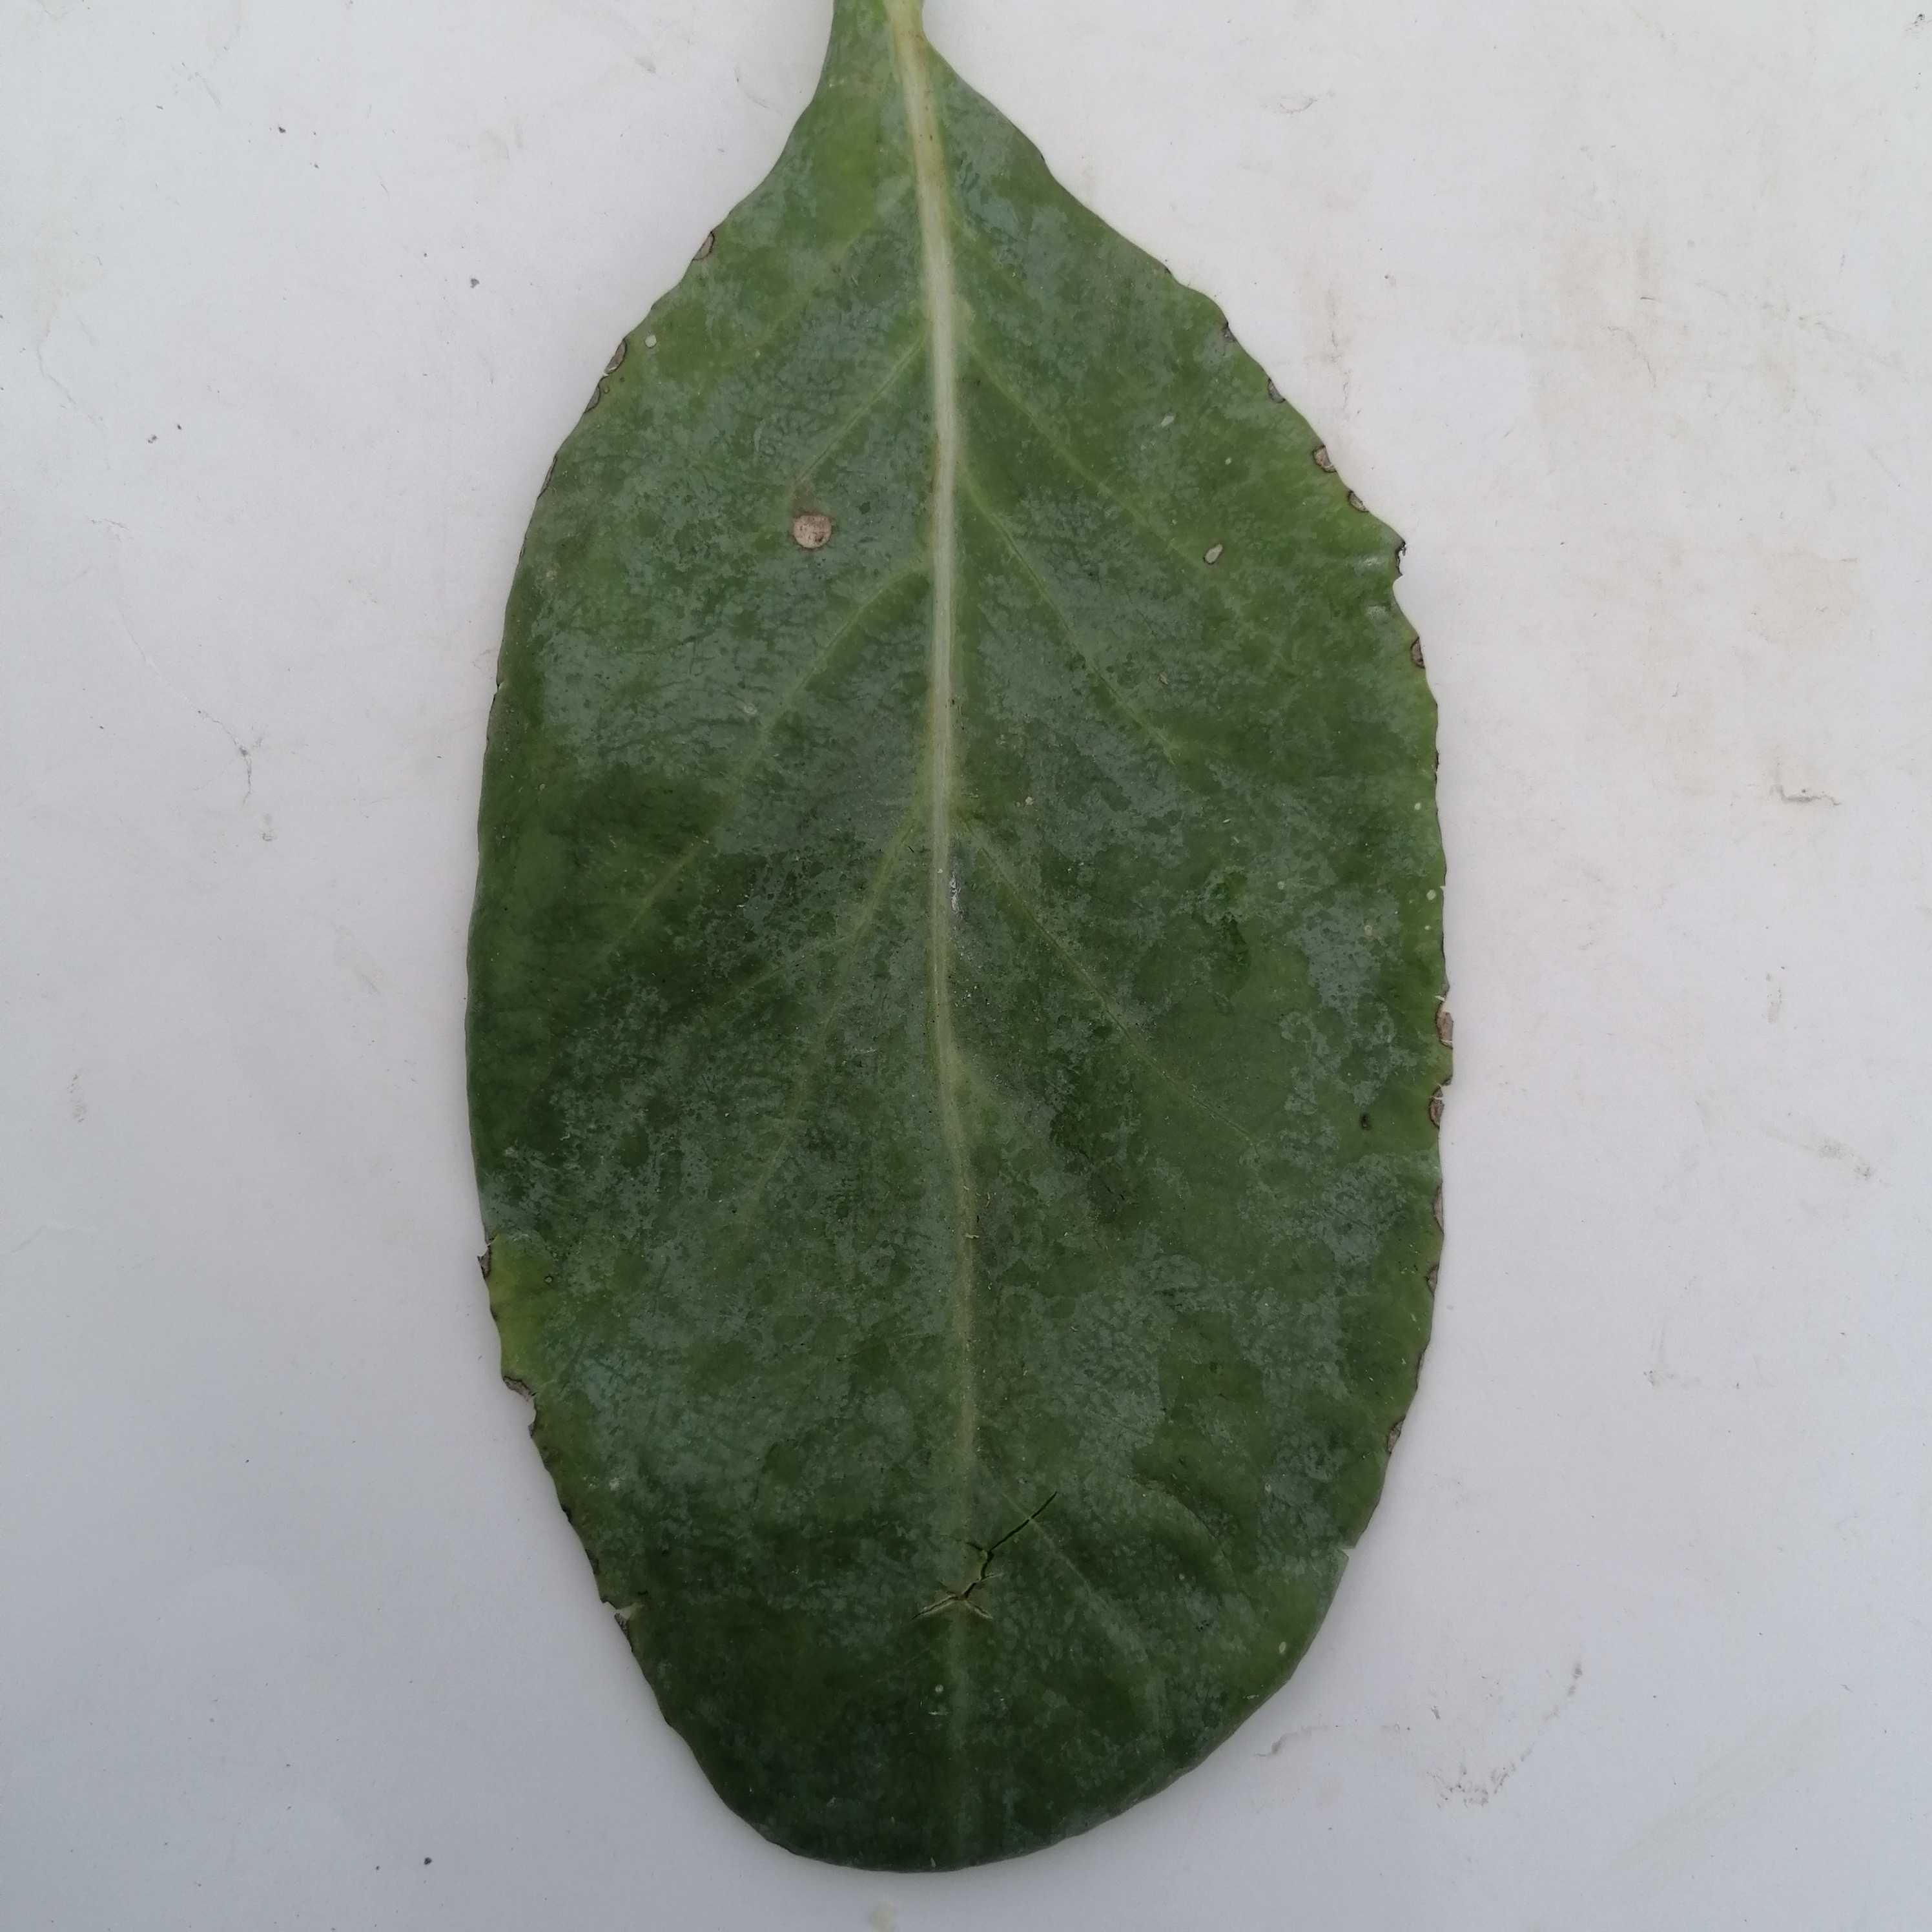
Label: Healthy